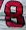
Number: 8